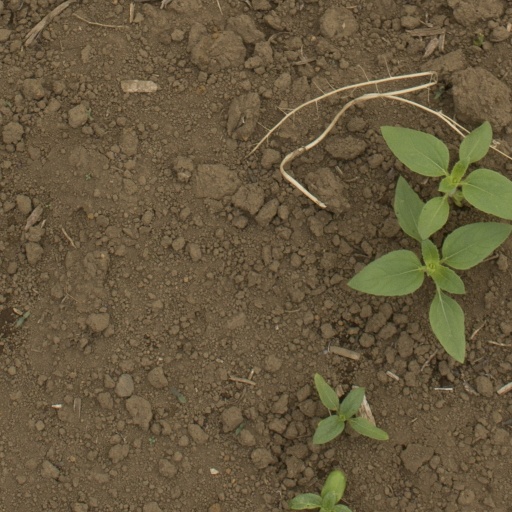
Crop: Jerusalem artichoke